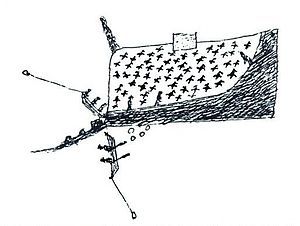
Geirfuglasker
Skitse af Geirfuglasker fra 18-århundrede
Geirfuglasker var en lille ø tæt på Reykjanes, Island. Det var en vulkansk klippe med stejle sider, bortset fra to landgangssteder. Den voldsomme brænding omkring øen gjorde, at den normalt var utilgængelig for mennesker og et af de sidste tilflugtssteder for den ikke-flyvende gejrfugl. Efter et vulkanudbrud i 1830 blev klippen dækket af havet. De overlevede gejrfugle flyttede til den nærliggende ø Eldey og blev nogle år senere udryddet af mennesker.